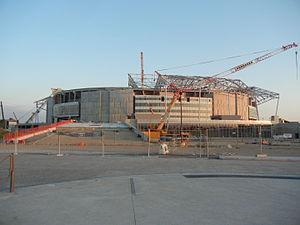
Stade des Lumières Avancement du chantier en mai 2015